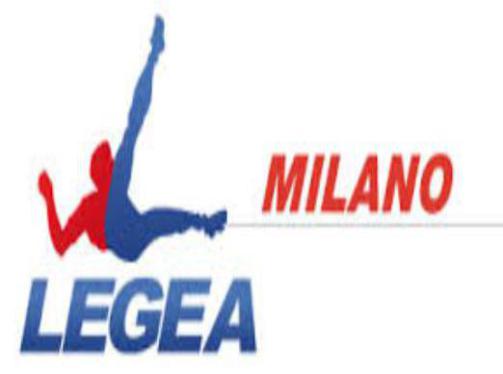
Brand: legea-2
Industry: Sports